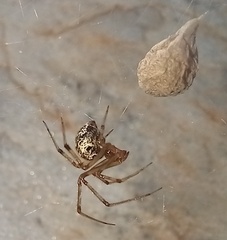
Species: Parasteatoda_tepidariorum